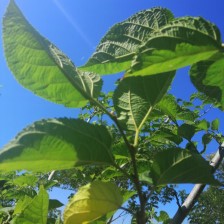
Variety: TaiwanStraberry